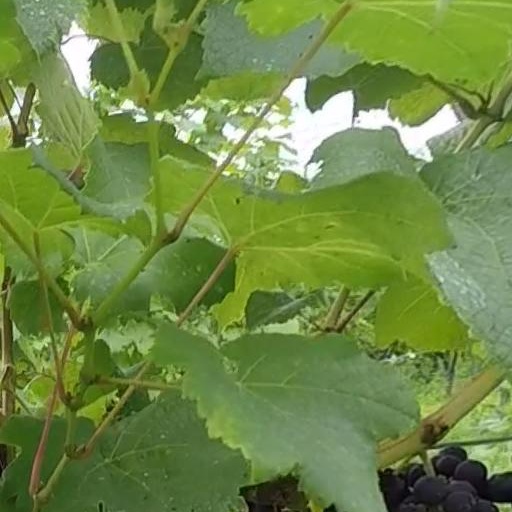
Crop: grape